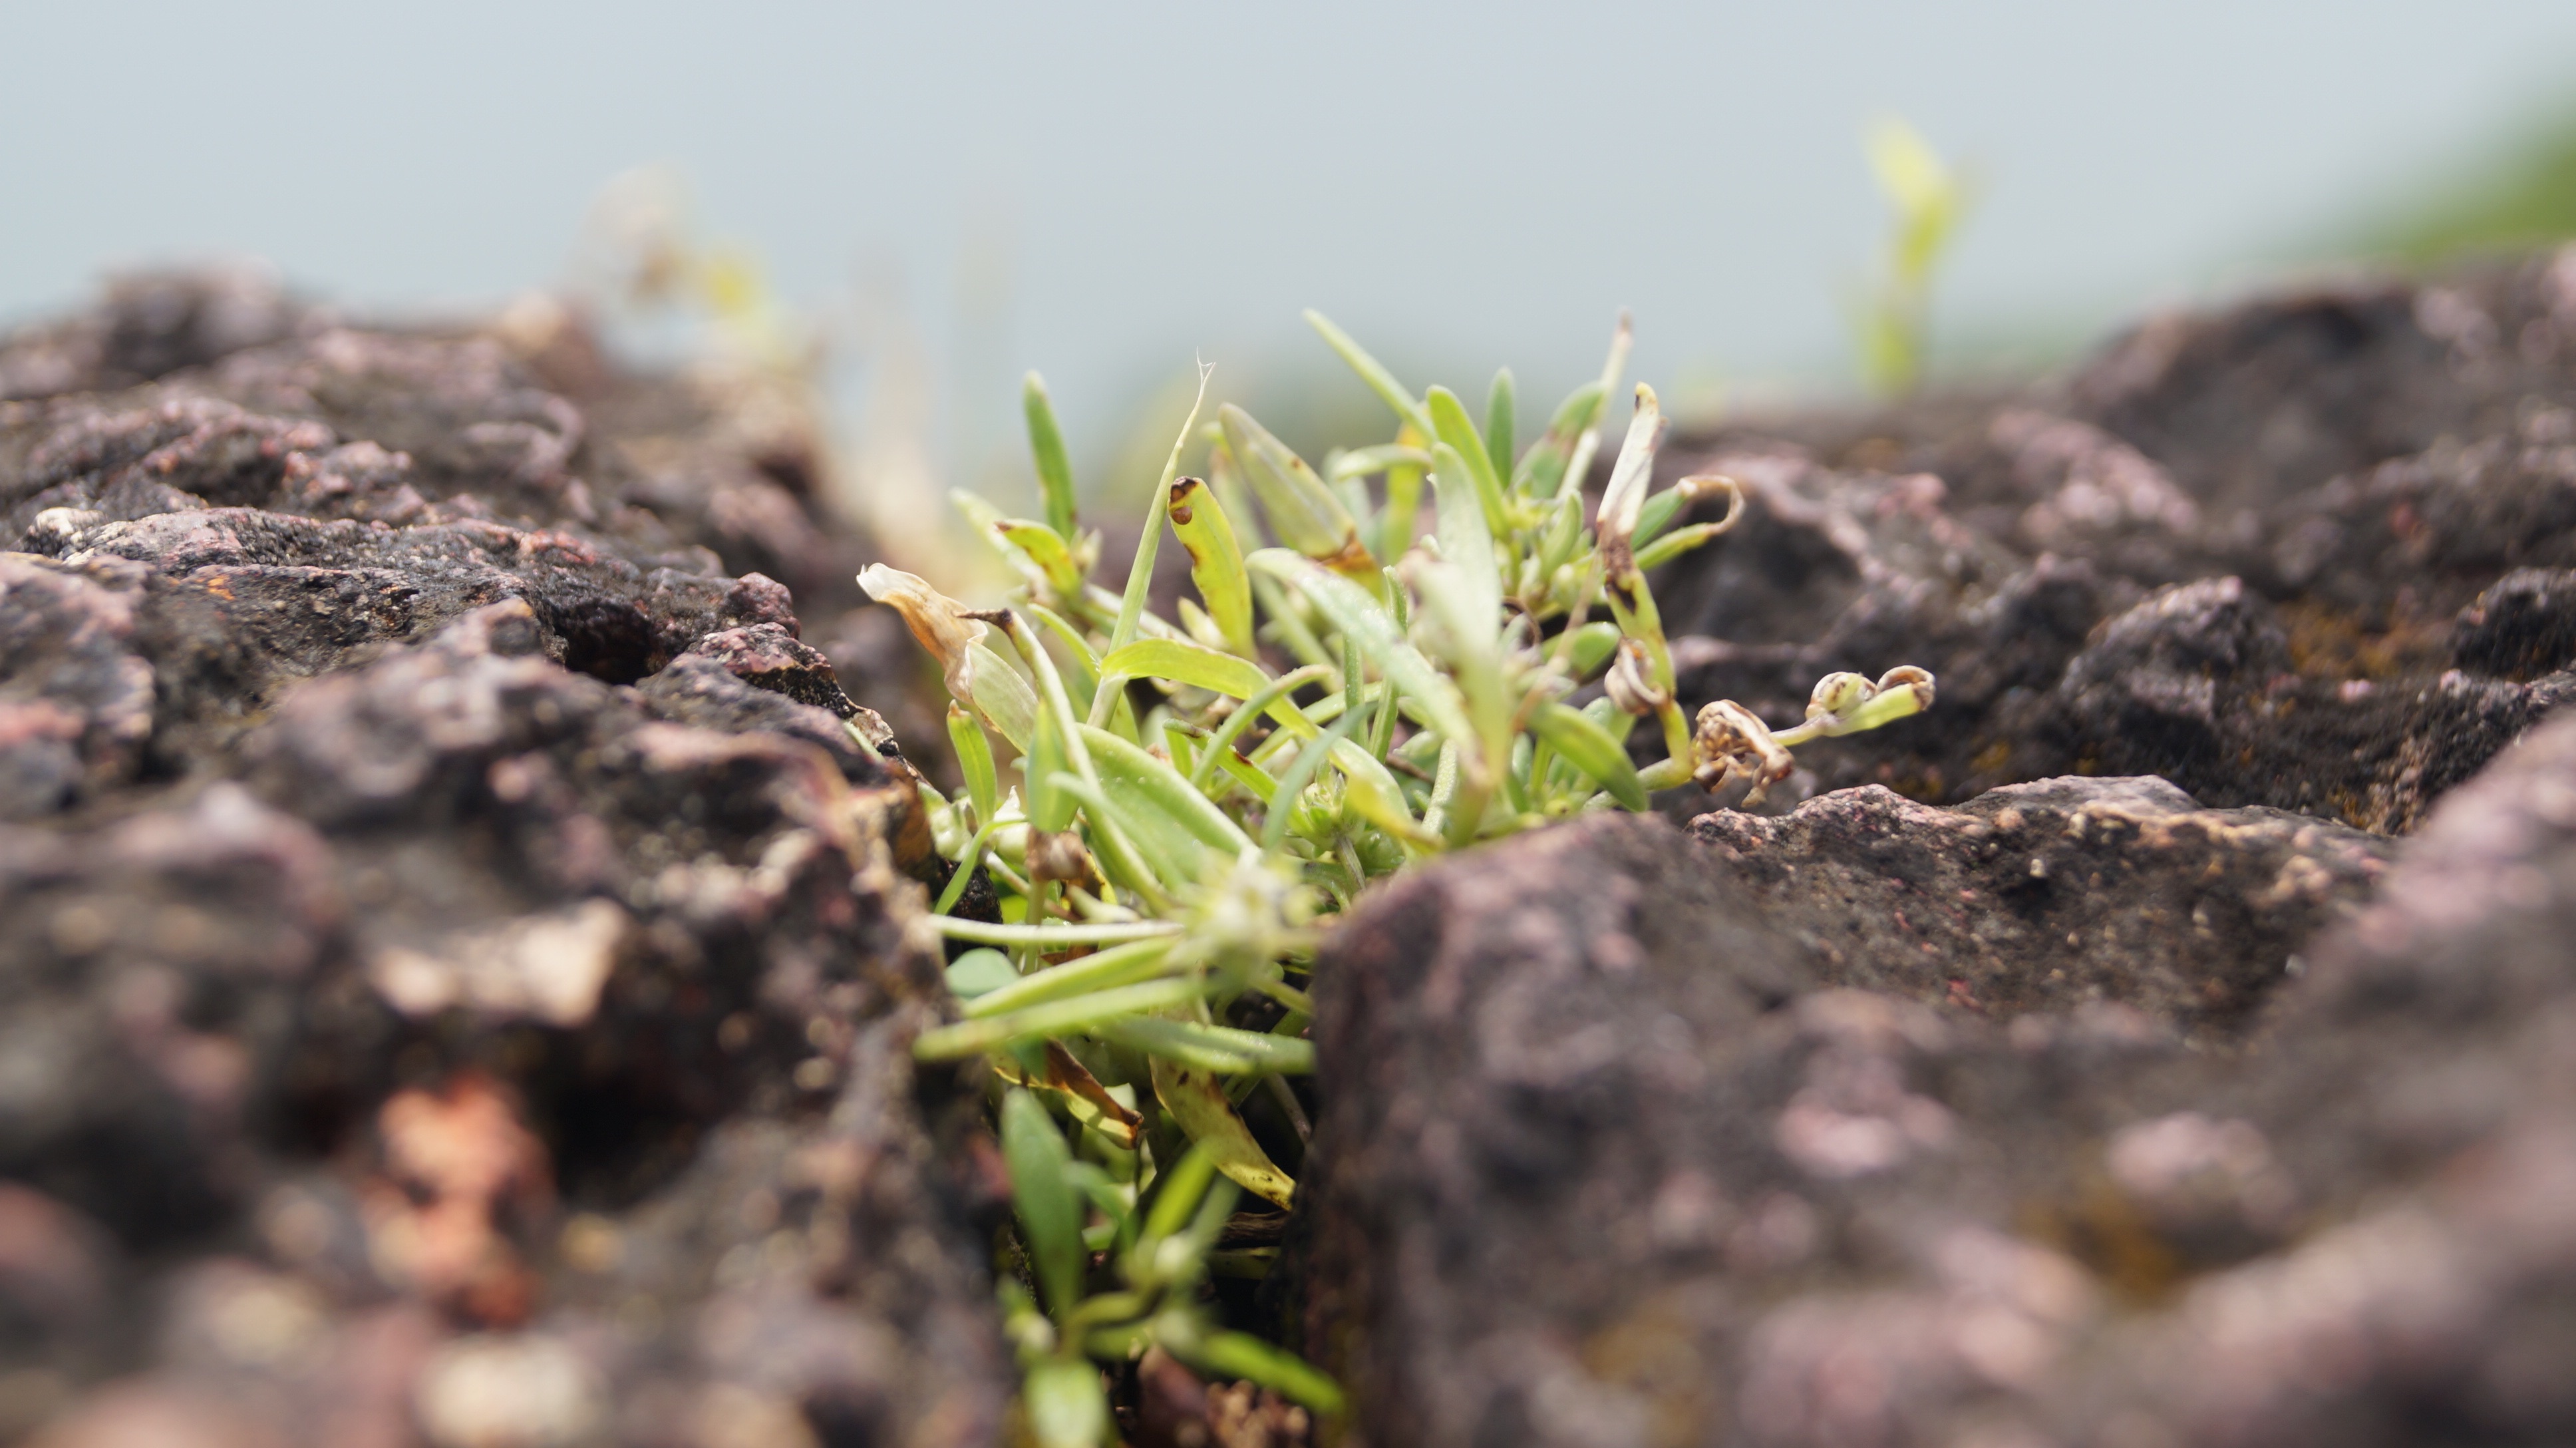
tree, nature, grass, rock, plant, photography, leaf, flower, wildlife, food, green, produce, soil, flora, fauna, close up, macro photography